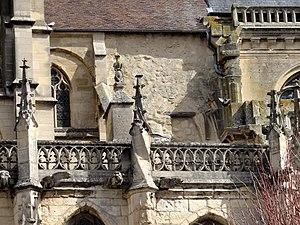
Église Saint-Martin - voir titre.
L'église Saint-Martin est une église catholique paroissiale située à Triel-sur-Seine, en France. C'est un vaste édifice issu de quatre époques différentes. En raison des agrandissements successifs entre la fin du XVᵉ siècle et le milieu du XVIᵉ siècle, le plan est devenu très complexe, et la nef gothique du second quart du XIIᵉ siècle ne représente plus qu'une partie infime de la superficie totale. À l'origine, est une église d'un plan cruciforme régulier. Les voûtes de son vaisseau central s'effondrent probablement au bout de deux générations, ce qui motive la reconstruction des parties hautes au début du XIVᵉ siècle. Elles se caractérisent par un triforium de style gothique rayonnant particulièrement élégant. L'église conserve toutefois le défaut d'un vaisseau central et d'un transept trop étroits, et les habitants y remédient à la fin du XVᵉ siècle en équipant l'église d'un second bas-côté sur tout son flanc sud, et d'une grande chapelle de deux vaisseaux au nord du transept et du chœur. Ces parties sont de style gothique flamboyant, et plus soignées et plus homogènes à l'extérieur qu'à l'intérieur, où le raccordement avec les parties anciennes est malaisé.